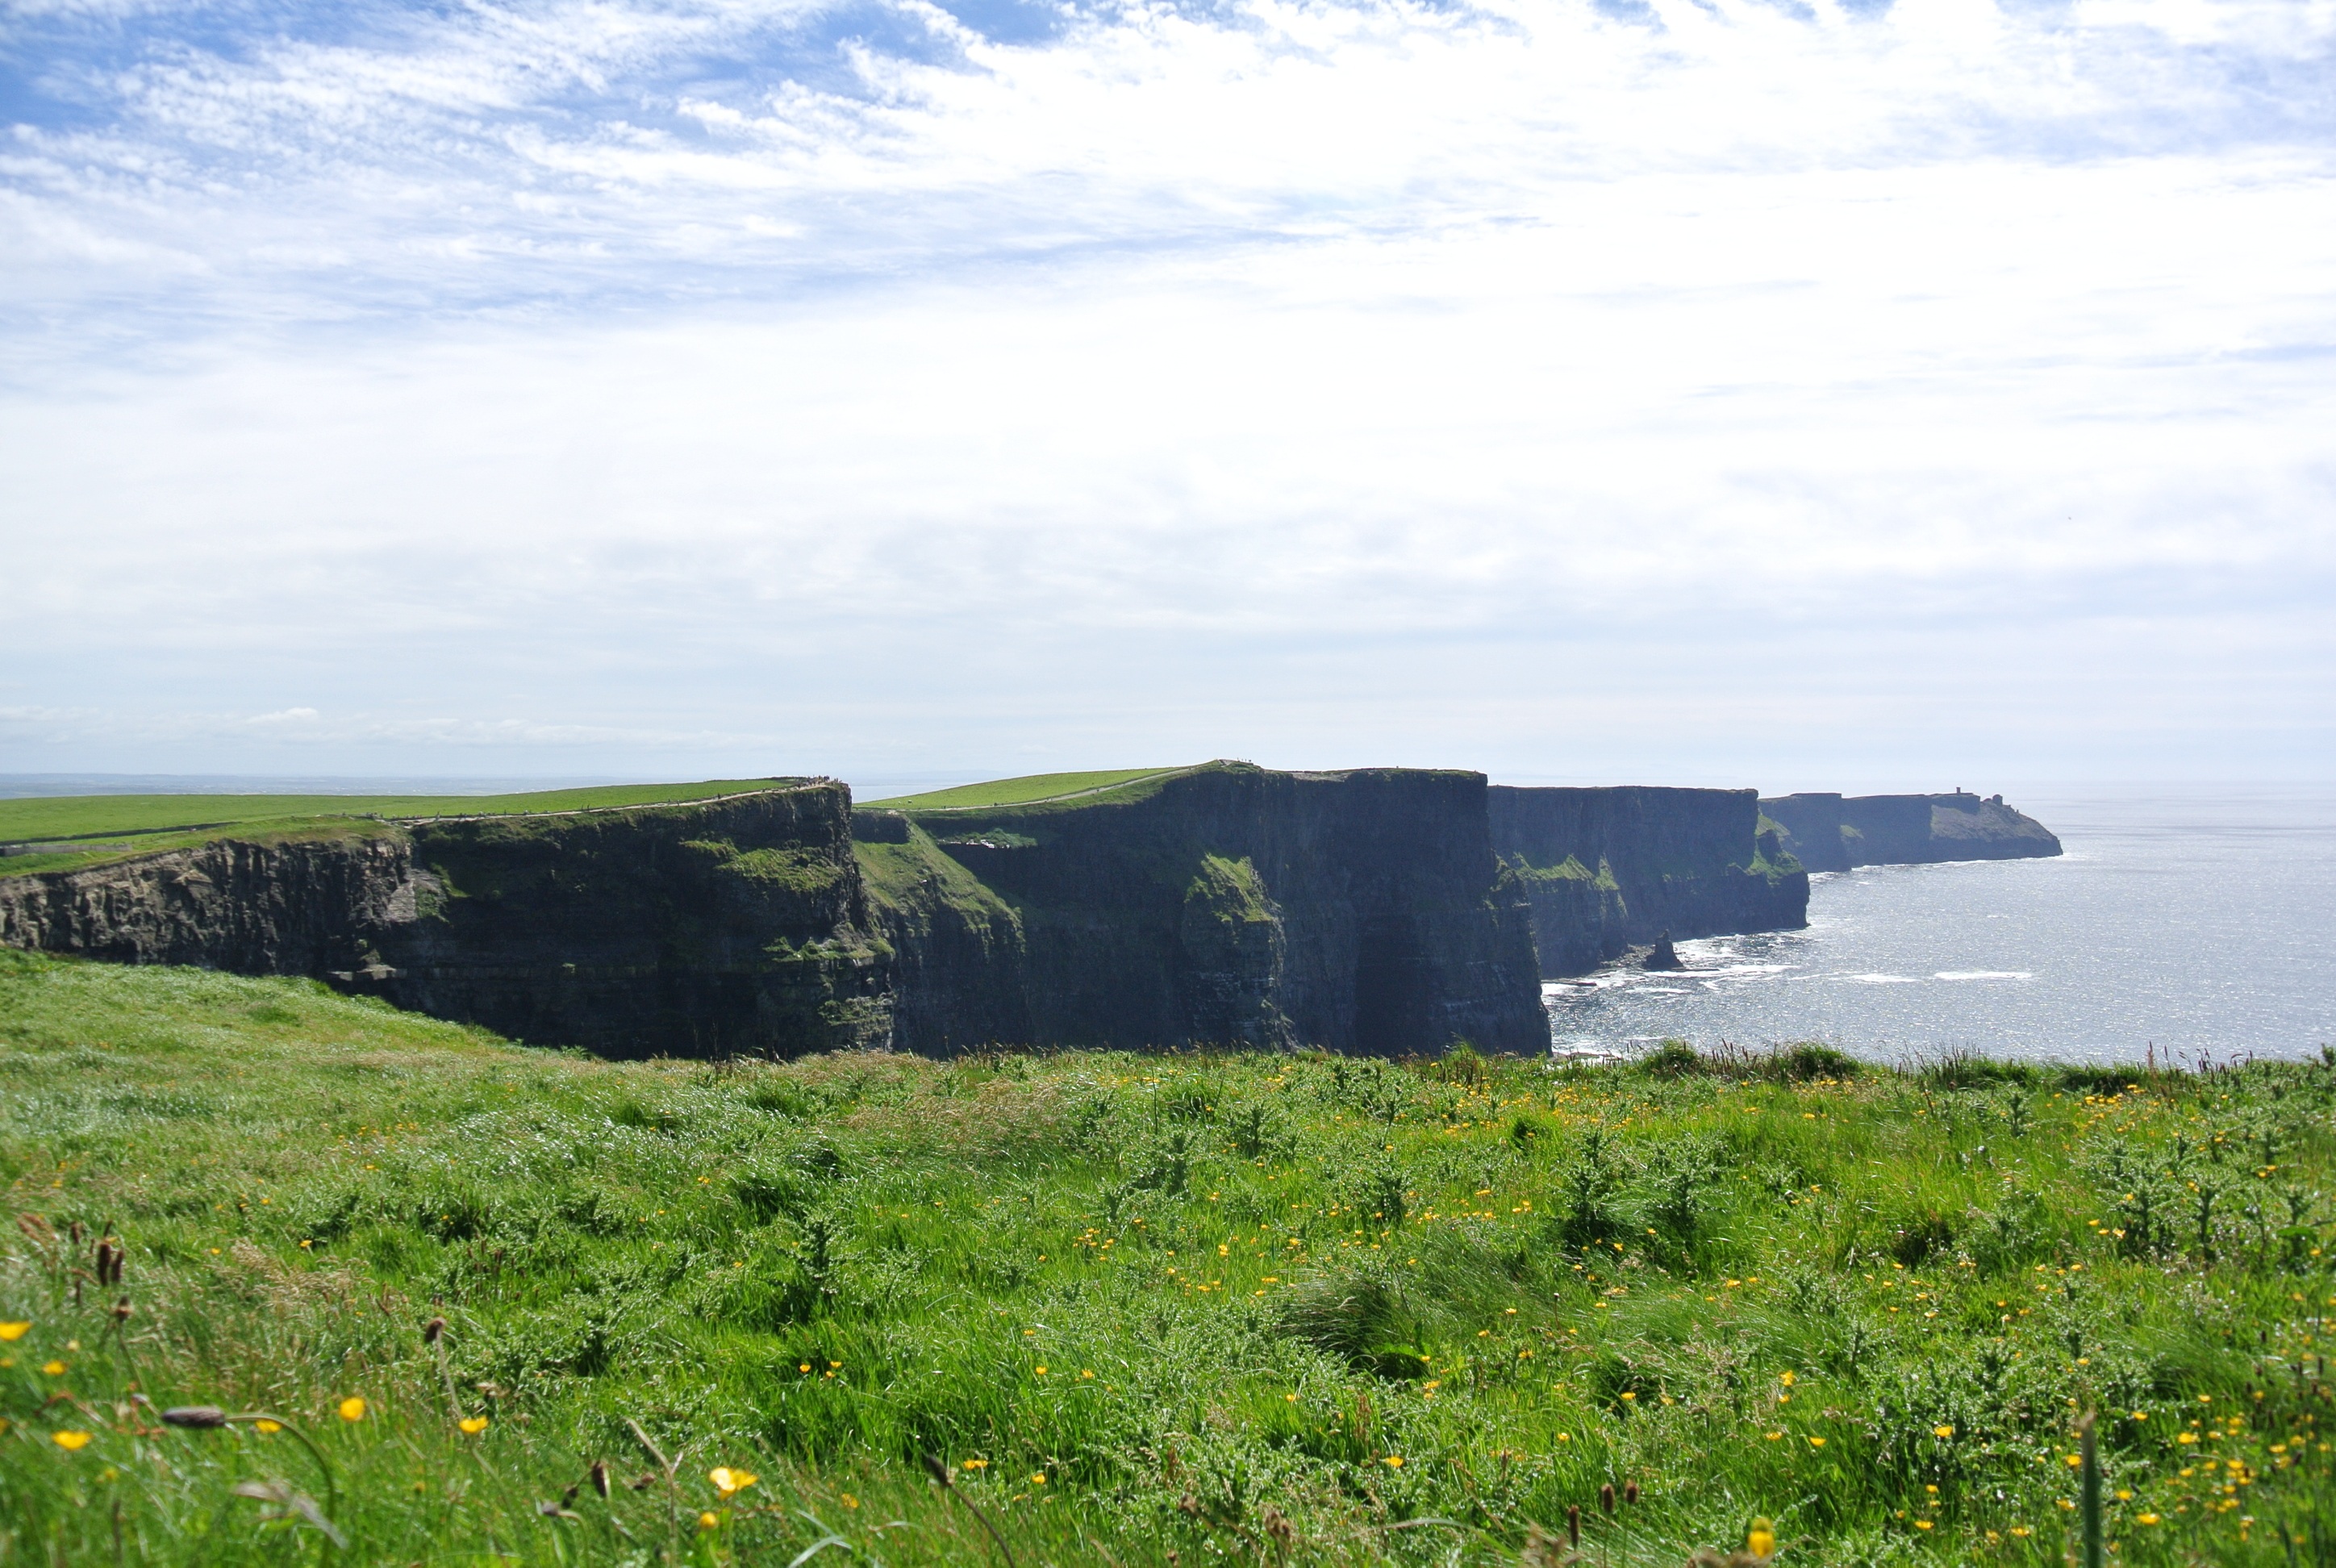
sea, coast, ocean, hill, cliff, bay, reservoir, terrain, waterway, habitat, loch, ecosystem, cape, united kingdom, landform, northern ireland, the seven sisters cliffs, natural environment, geographical feature